Fort Point, Boston

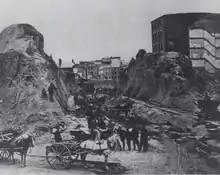
Removal of Fort Hill, Boston, 1869

Fort Point is a neighborhood or district of Boston, Massachusetts, and where a fort stood which guarded the city in colonial times.